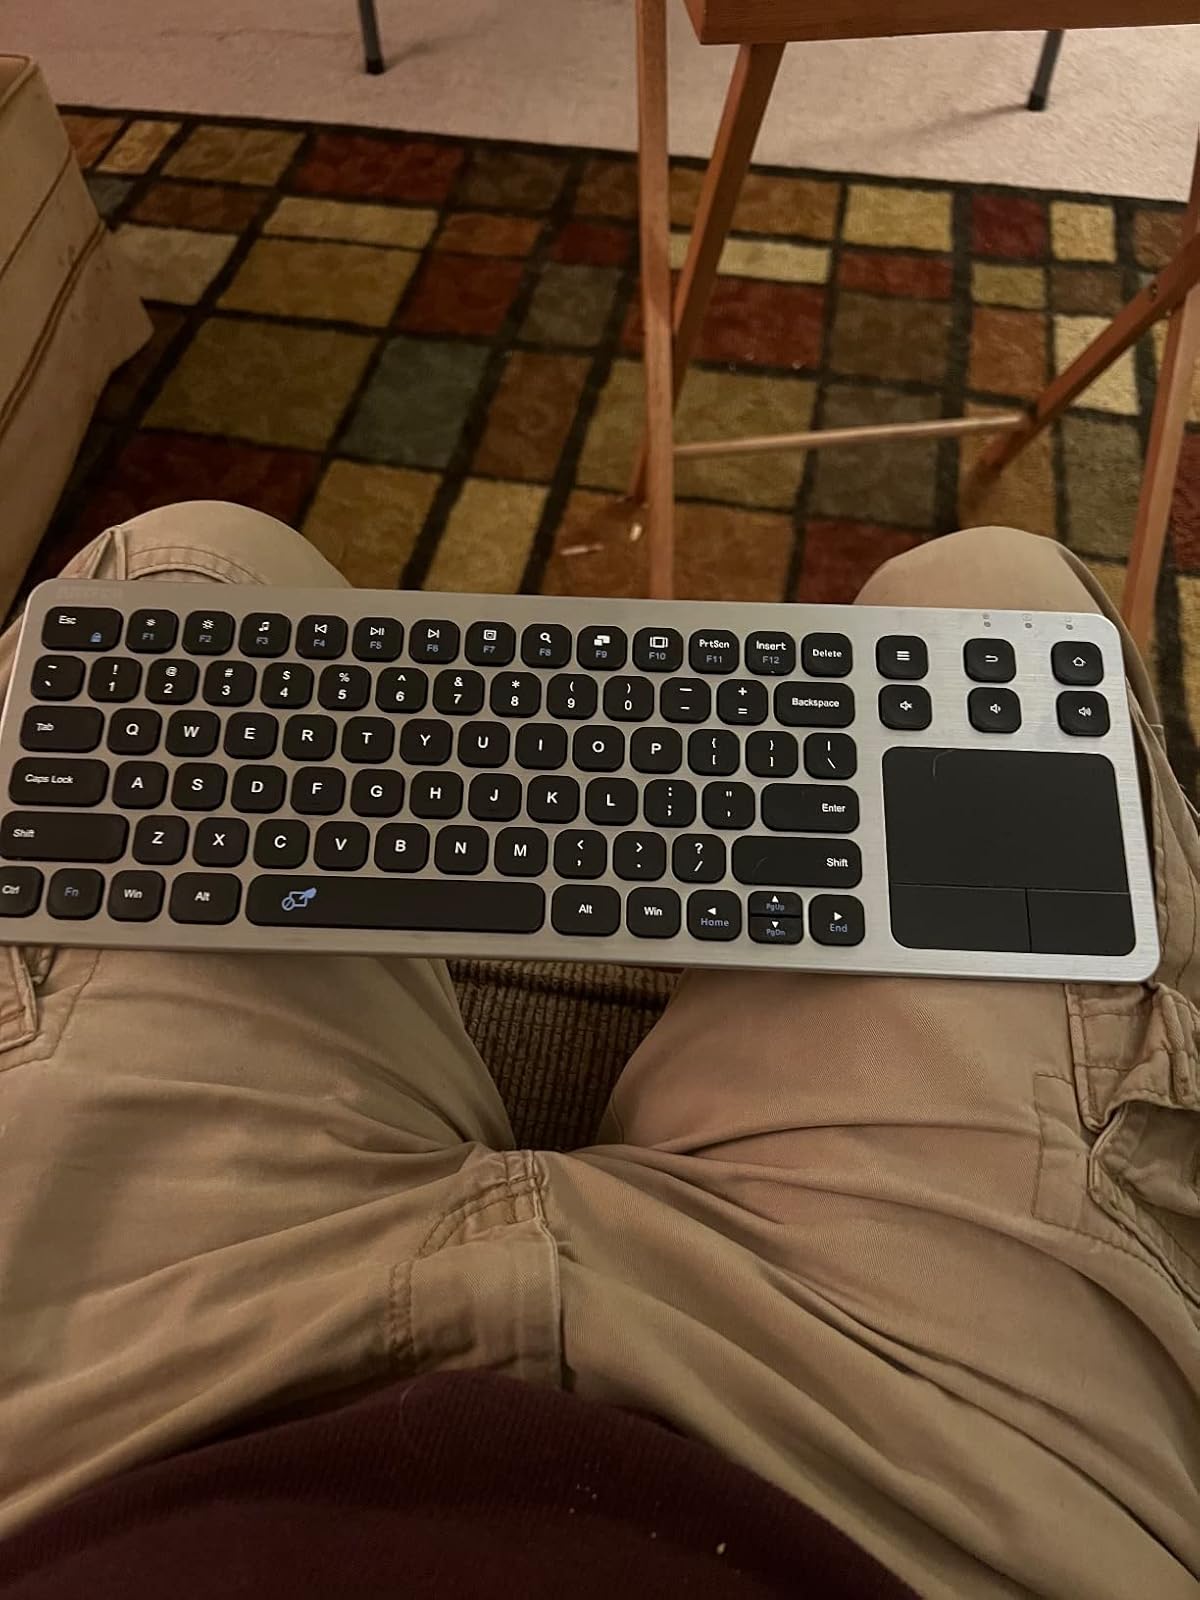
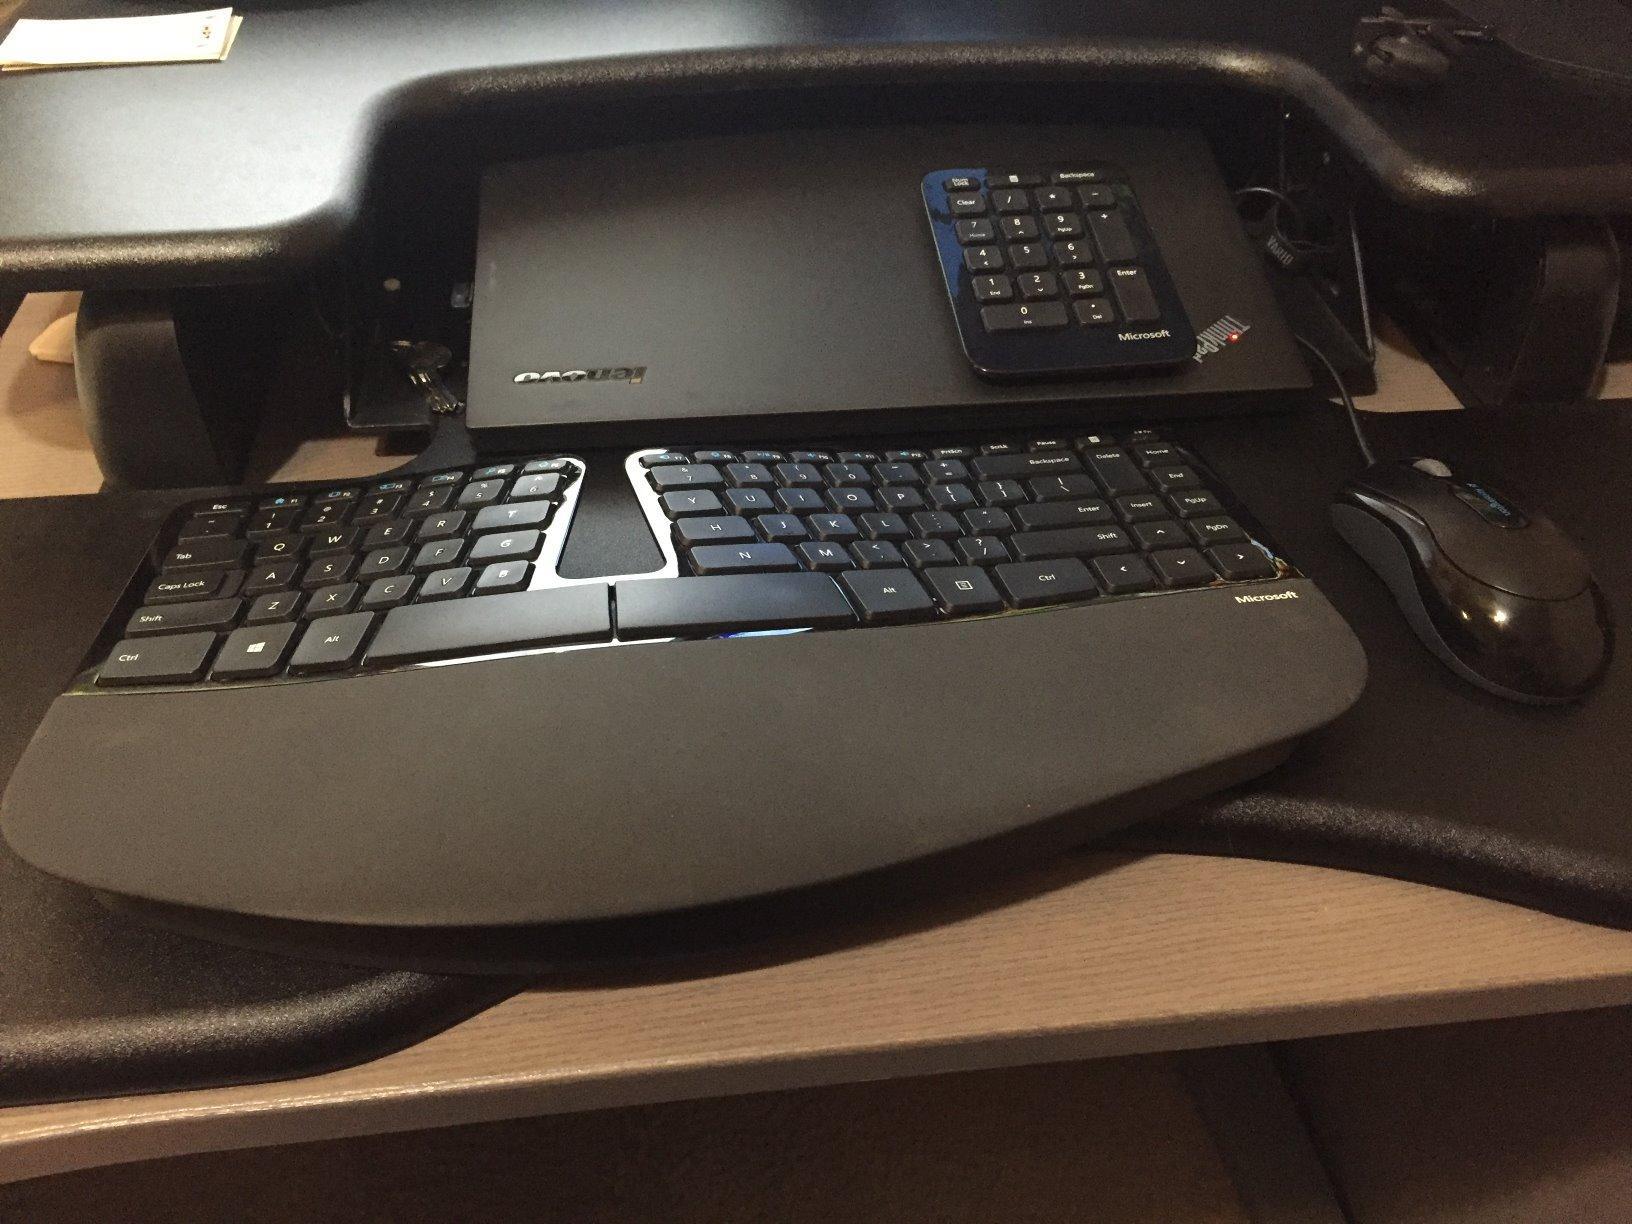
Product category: keyboard
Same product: no